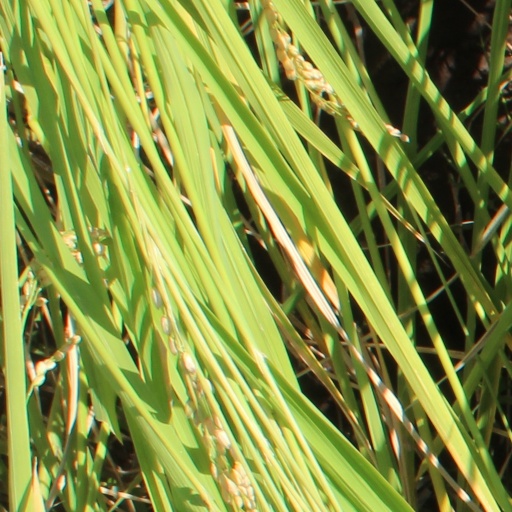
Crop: rice